Coby White

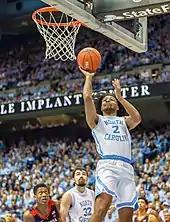
White at UNC

White signed a National Letter of Intent to play for North Carolina on November 8, 2017. White made his debut in a game against Wofford on November 6, 2018, starting at point guard, and recording eight points and three assists in North Carolina's 78–67 win over Wofford. On February 26, 2019, when his team was playing against Syracuse, White scored a career-high 34 points while leading the Tar Heels to a 93–85 victory. On March 5, White passed Michael Jordan in North Carolina's all-time freshman scoring list with 469 in North Carolina's 79–66 win over Boston College. White helped lead the team in the 2019 NCAA tournament, where they were eventually defeated by Auburn 97–80 in the Sweet 16 round of the tournament. White also broke a North Carolina basketball freshman record of three point shooting, hitting 82 during his college season. On April 3, 2019, White declared for the 2019 NBA draft after one season at North Carolina, where he earned All-ACC 2nd Team honors.